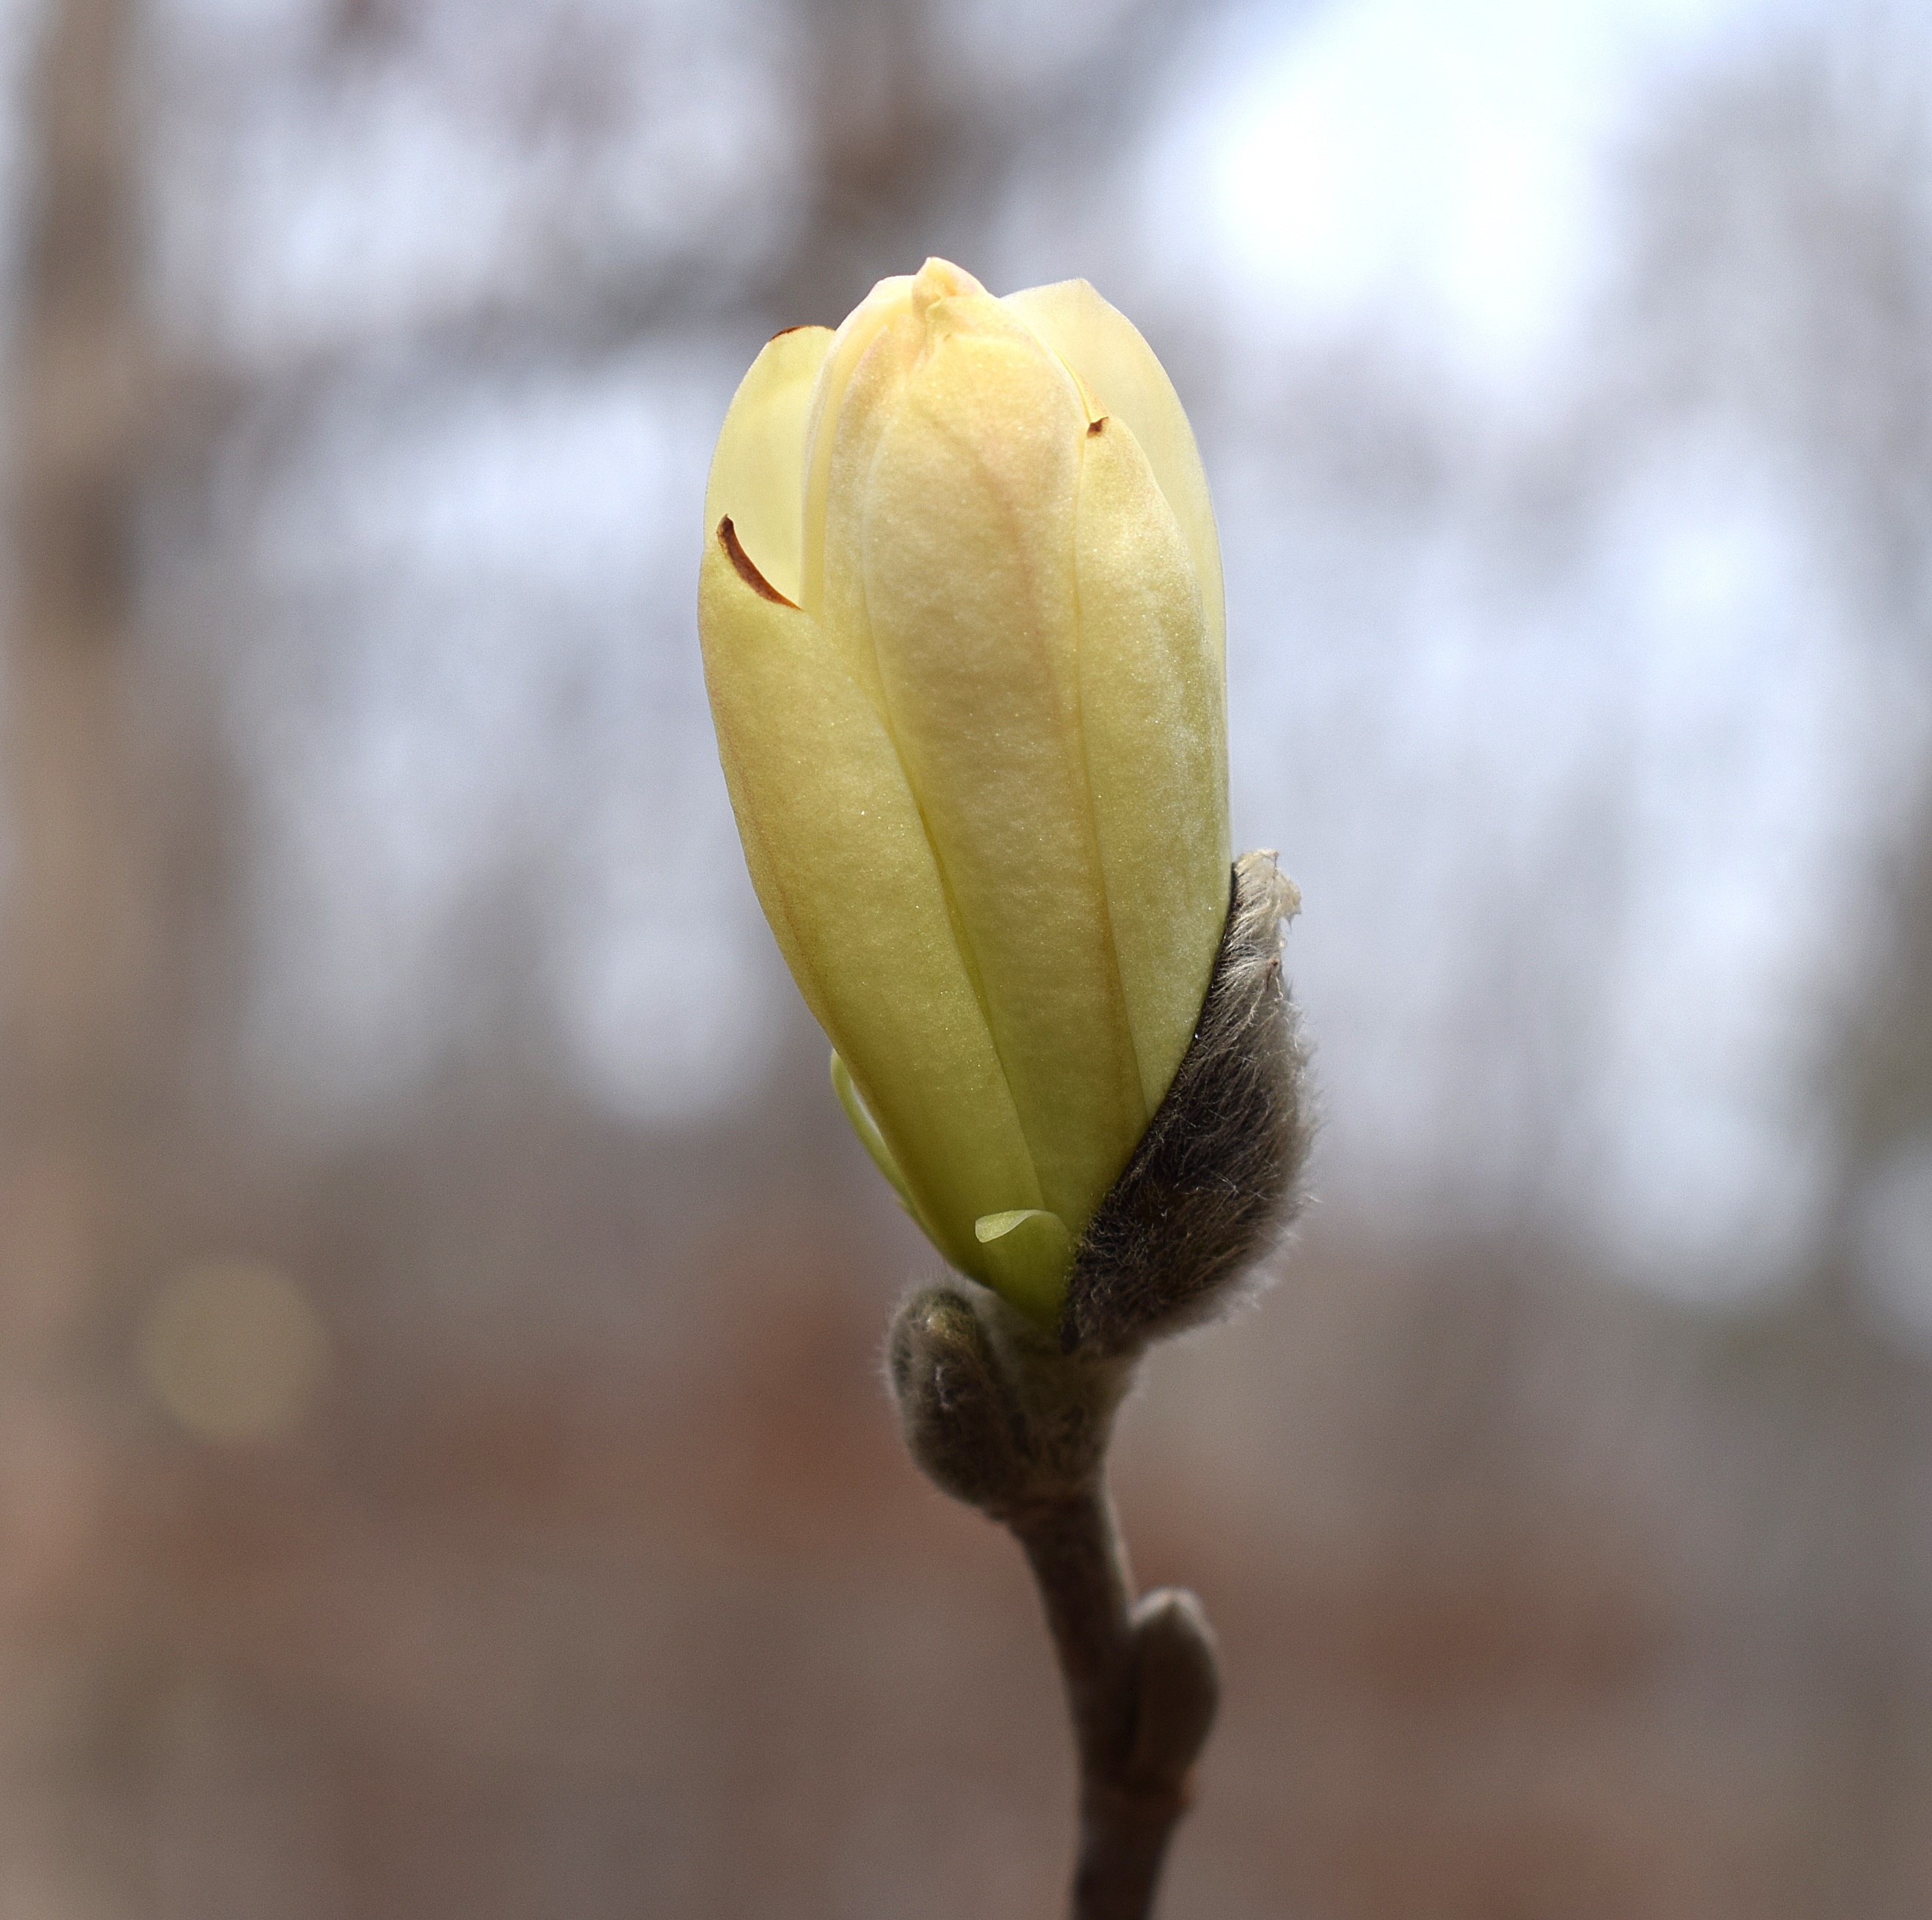
nature, branch, blossom, plant, photography, leaf, flower, petal, bloom, spring, green, botany, yellow, garden, flora, wildflower, close up, shrub, magnolia, bud, macro photography, star magnolia, flowering plant, flower bud, plant stem, land plant, star magnolia blossom bud opening